PlayStation Vita

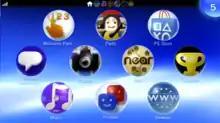
LiveArea, the user interface for the Vita

Unlike the PSP and PlayStation 3, the PlayStation Vita does not use the XrossMediaBar interface. Instead, it uses a touchscreen-based UI dubbed LiveArea, which includes various social networking features via the PlayStation Network. Each game or application is represented by its own circle icon, and selecting it leads the user to a panel with multiple options present, including running software itself, going to its respective website through the internet, seeing if there are downloadable updates available for the software, and seeing a newsfeed-like list of activities related to it, such as installing it or obtaining trophies, for both the user and others the user has interacted with recently.